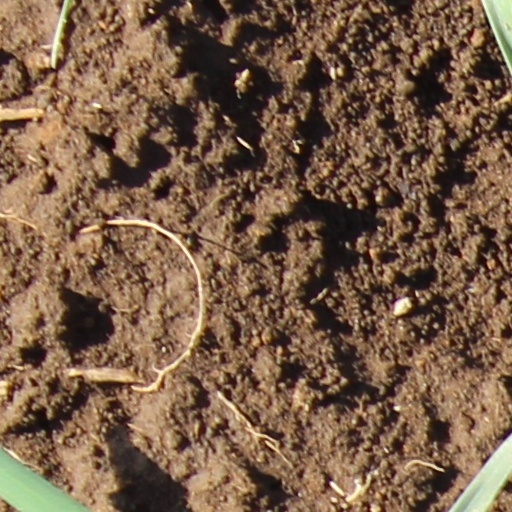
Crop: wheat